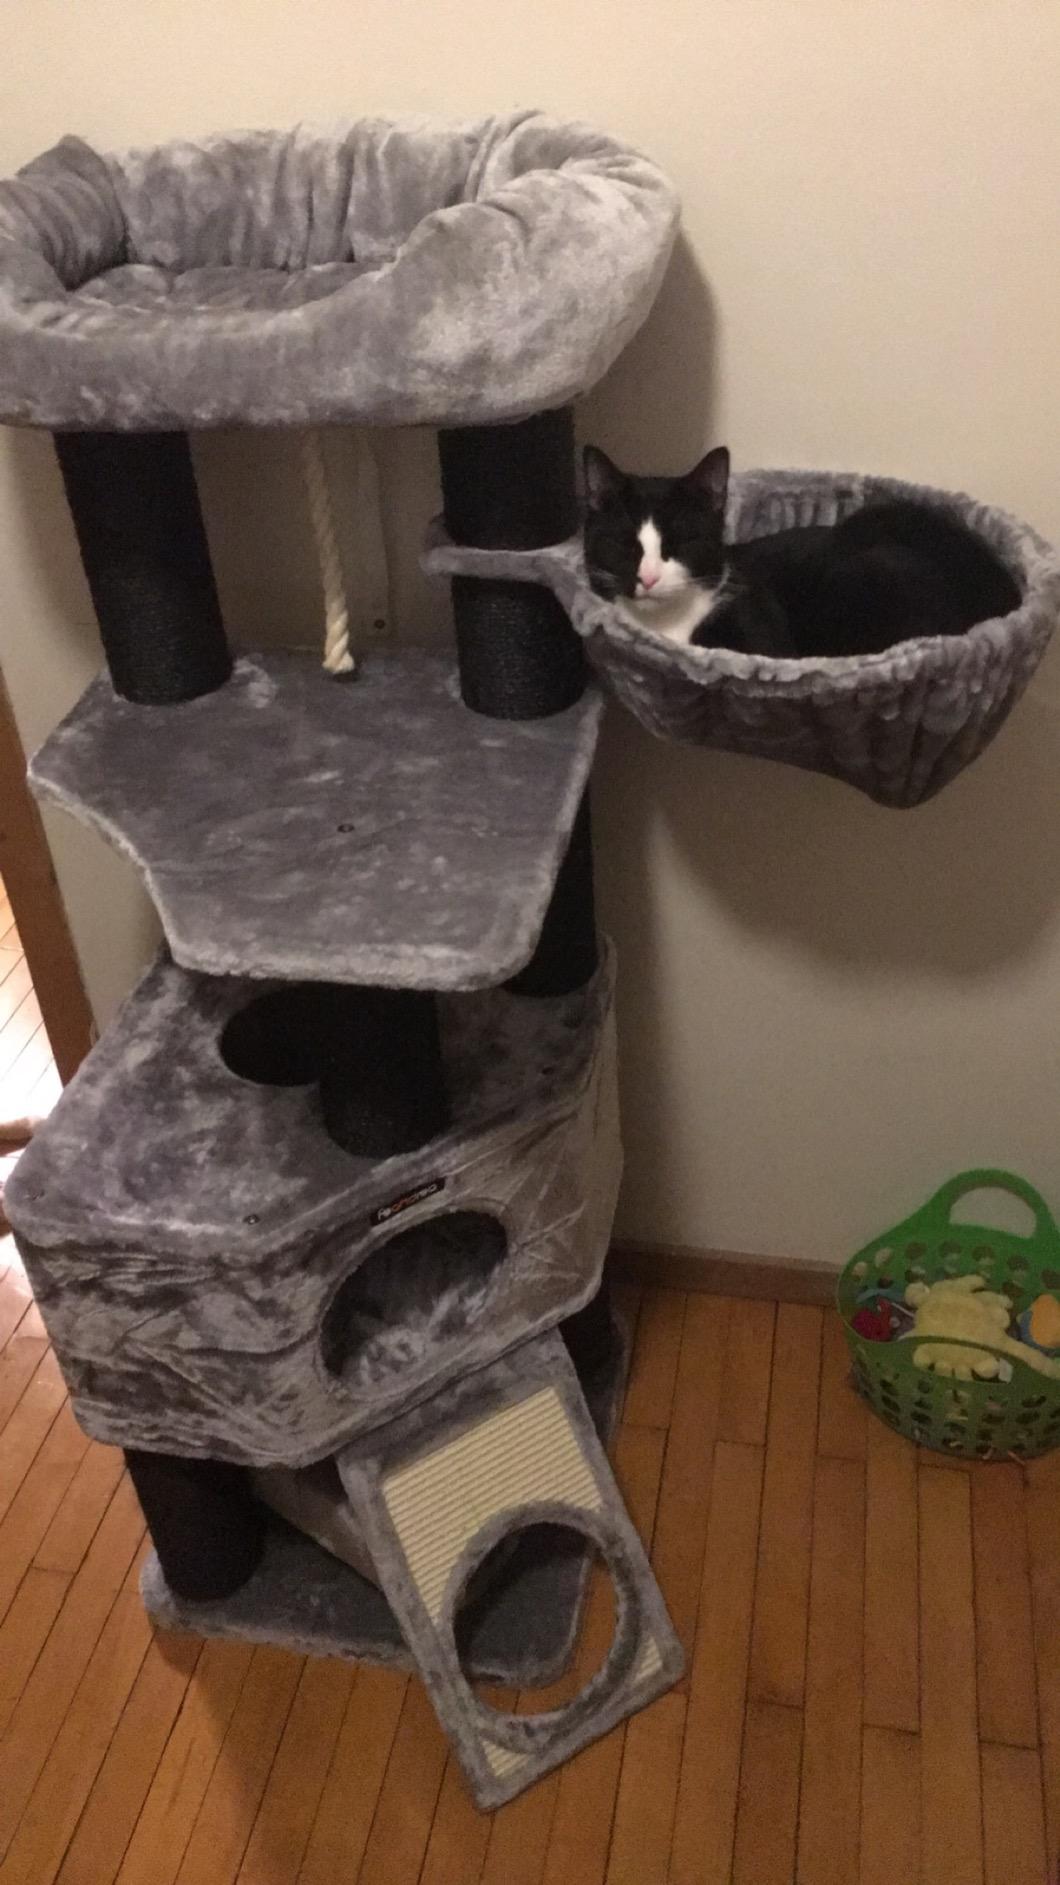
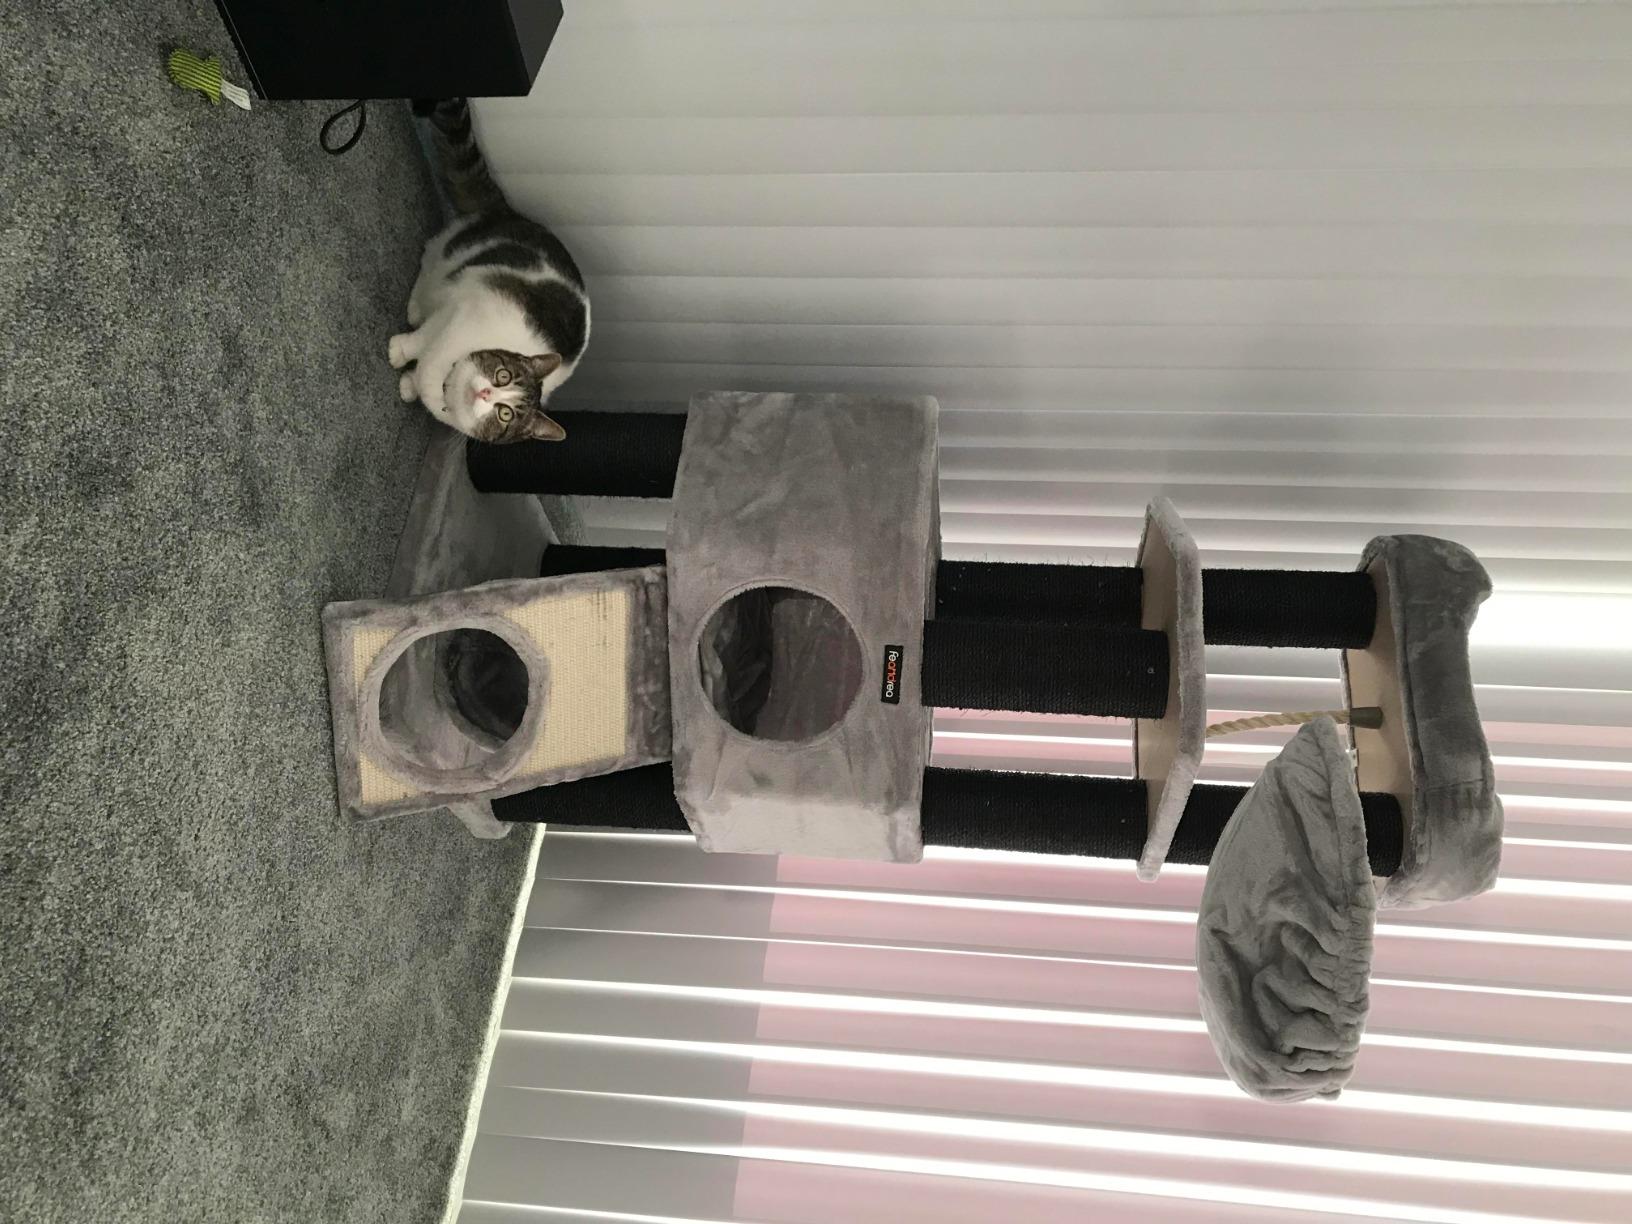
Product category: items_cat tree
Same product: yes